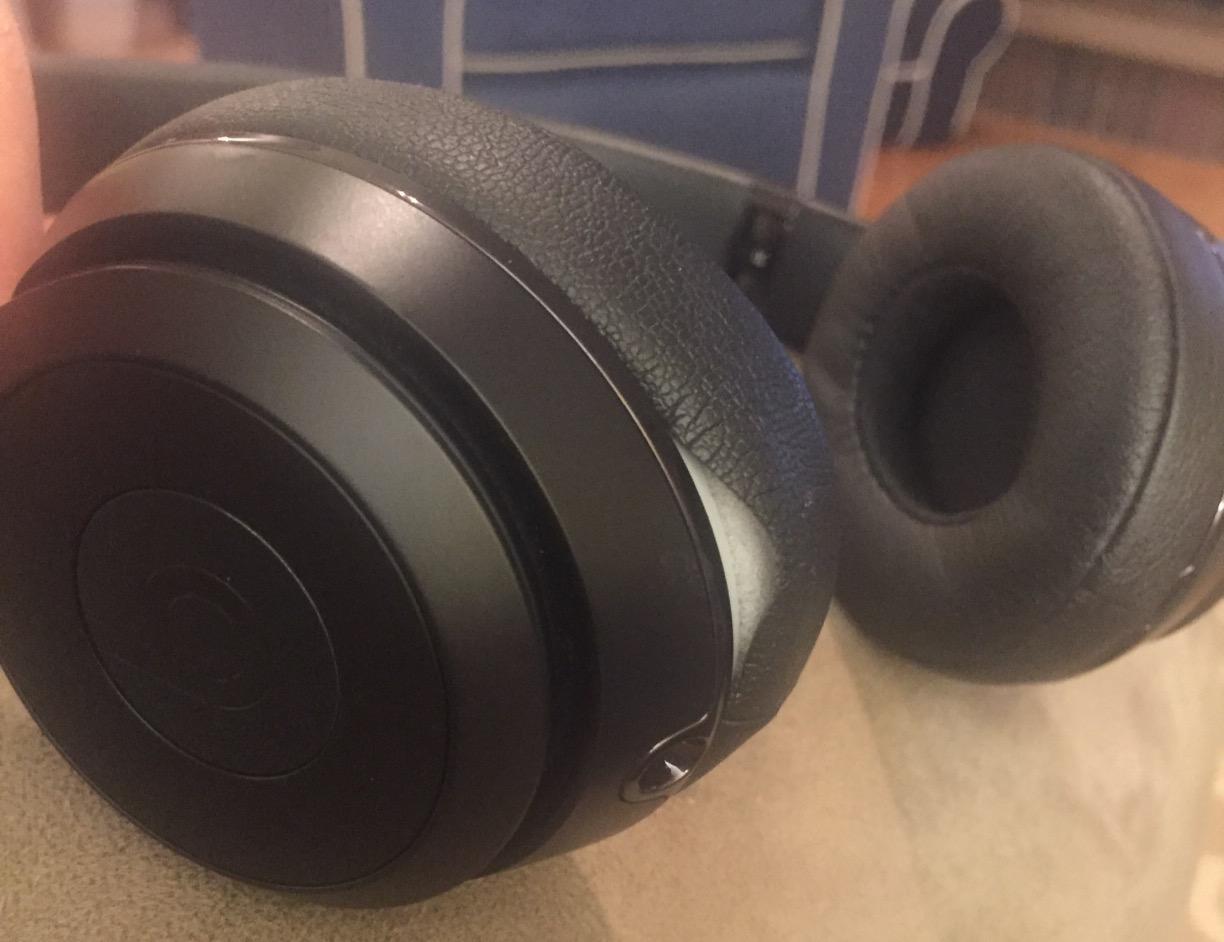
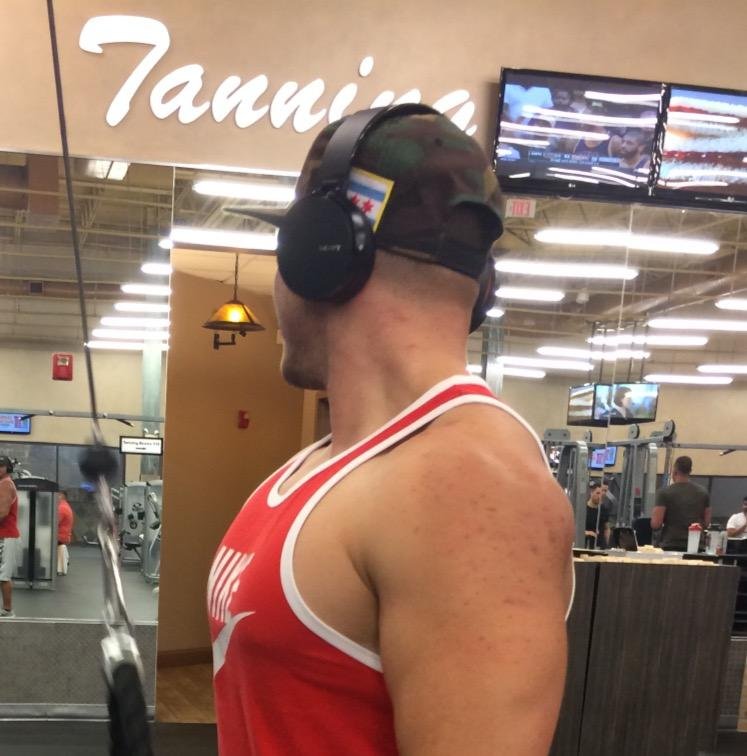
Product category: headphones
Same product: no